Stan's Cafe

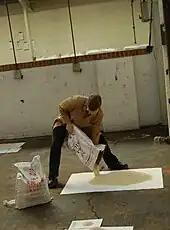
Of All the People in All the World: Two 20 kg bags of rice became the number of people displaced in Darfur.

Almost simultaneous with the opening of Broadway Hertz was the opening of Of All the People in All the World at Warwick Arts Centre. In 2002, the company received its first ever revenue funding from Arts Council England, freeing the company from the restriction of always agreeing projects and budgets for subsidy in advance. This freedom allowed the company to spend approximately £700 on a tonne of rice, enough for each person in the UK to be given a grain. The project's simple premise that "one grain = one person" allowed for human population statistics to be represented as carefully counted/weighed piles of rice sitting on labelled sheets of white paper. The ability of the show to directly and flexibly address human concerns in an engaging and emotionally powerful manner led to the show's rapid success. It remains in the company's repertoire regularly performing around the world, mostly in theatre festivals and in a range of scales from 1 tonne of rice up to vast versions of 104 and 112 tonnes representing the entire world's population at the time of performance. The 104 tonne version for Theatre De Welt, commissioned by Marie Zimmerman, is documented in a book with photographs by Ed Dimsdale and poetry by Alan Hay. It is perhaps the success of All the People in All the World that has turned Stan's Cafe into an international festival favourite.